Brunei national football team

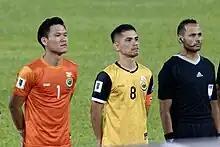

Brunei had initially worn a predominantly yellow pattern as their home kit adorned with white or black since their inception in 1956 to represent the colours of their flags. The current kit manufacturer is Puma which was incorporated since 2024.